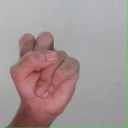
अक्षर: स